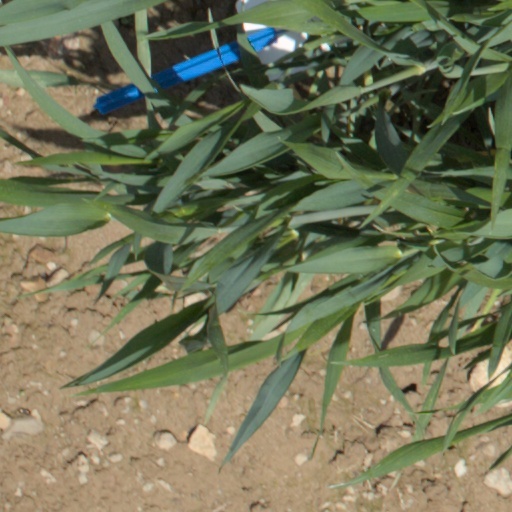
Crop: wheat